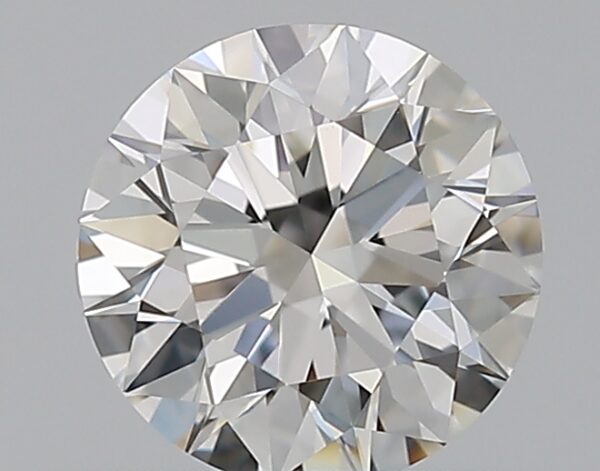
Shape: round
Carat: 0.5
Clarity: VS1
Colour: G
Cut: EX
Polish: EX
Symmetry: EX
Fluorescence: N
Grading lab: GIA
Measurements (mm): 5.05 x 5.08 x 3.14